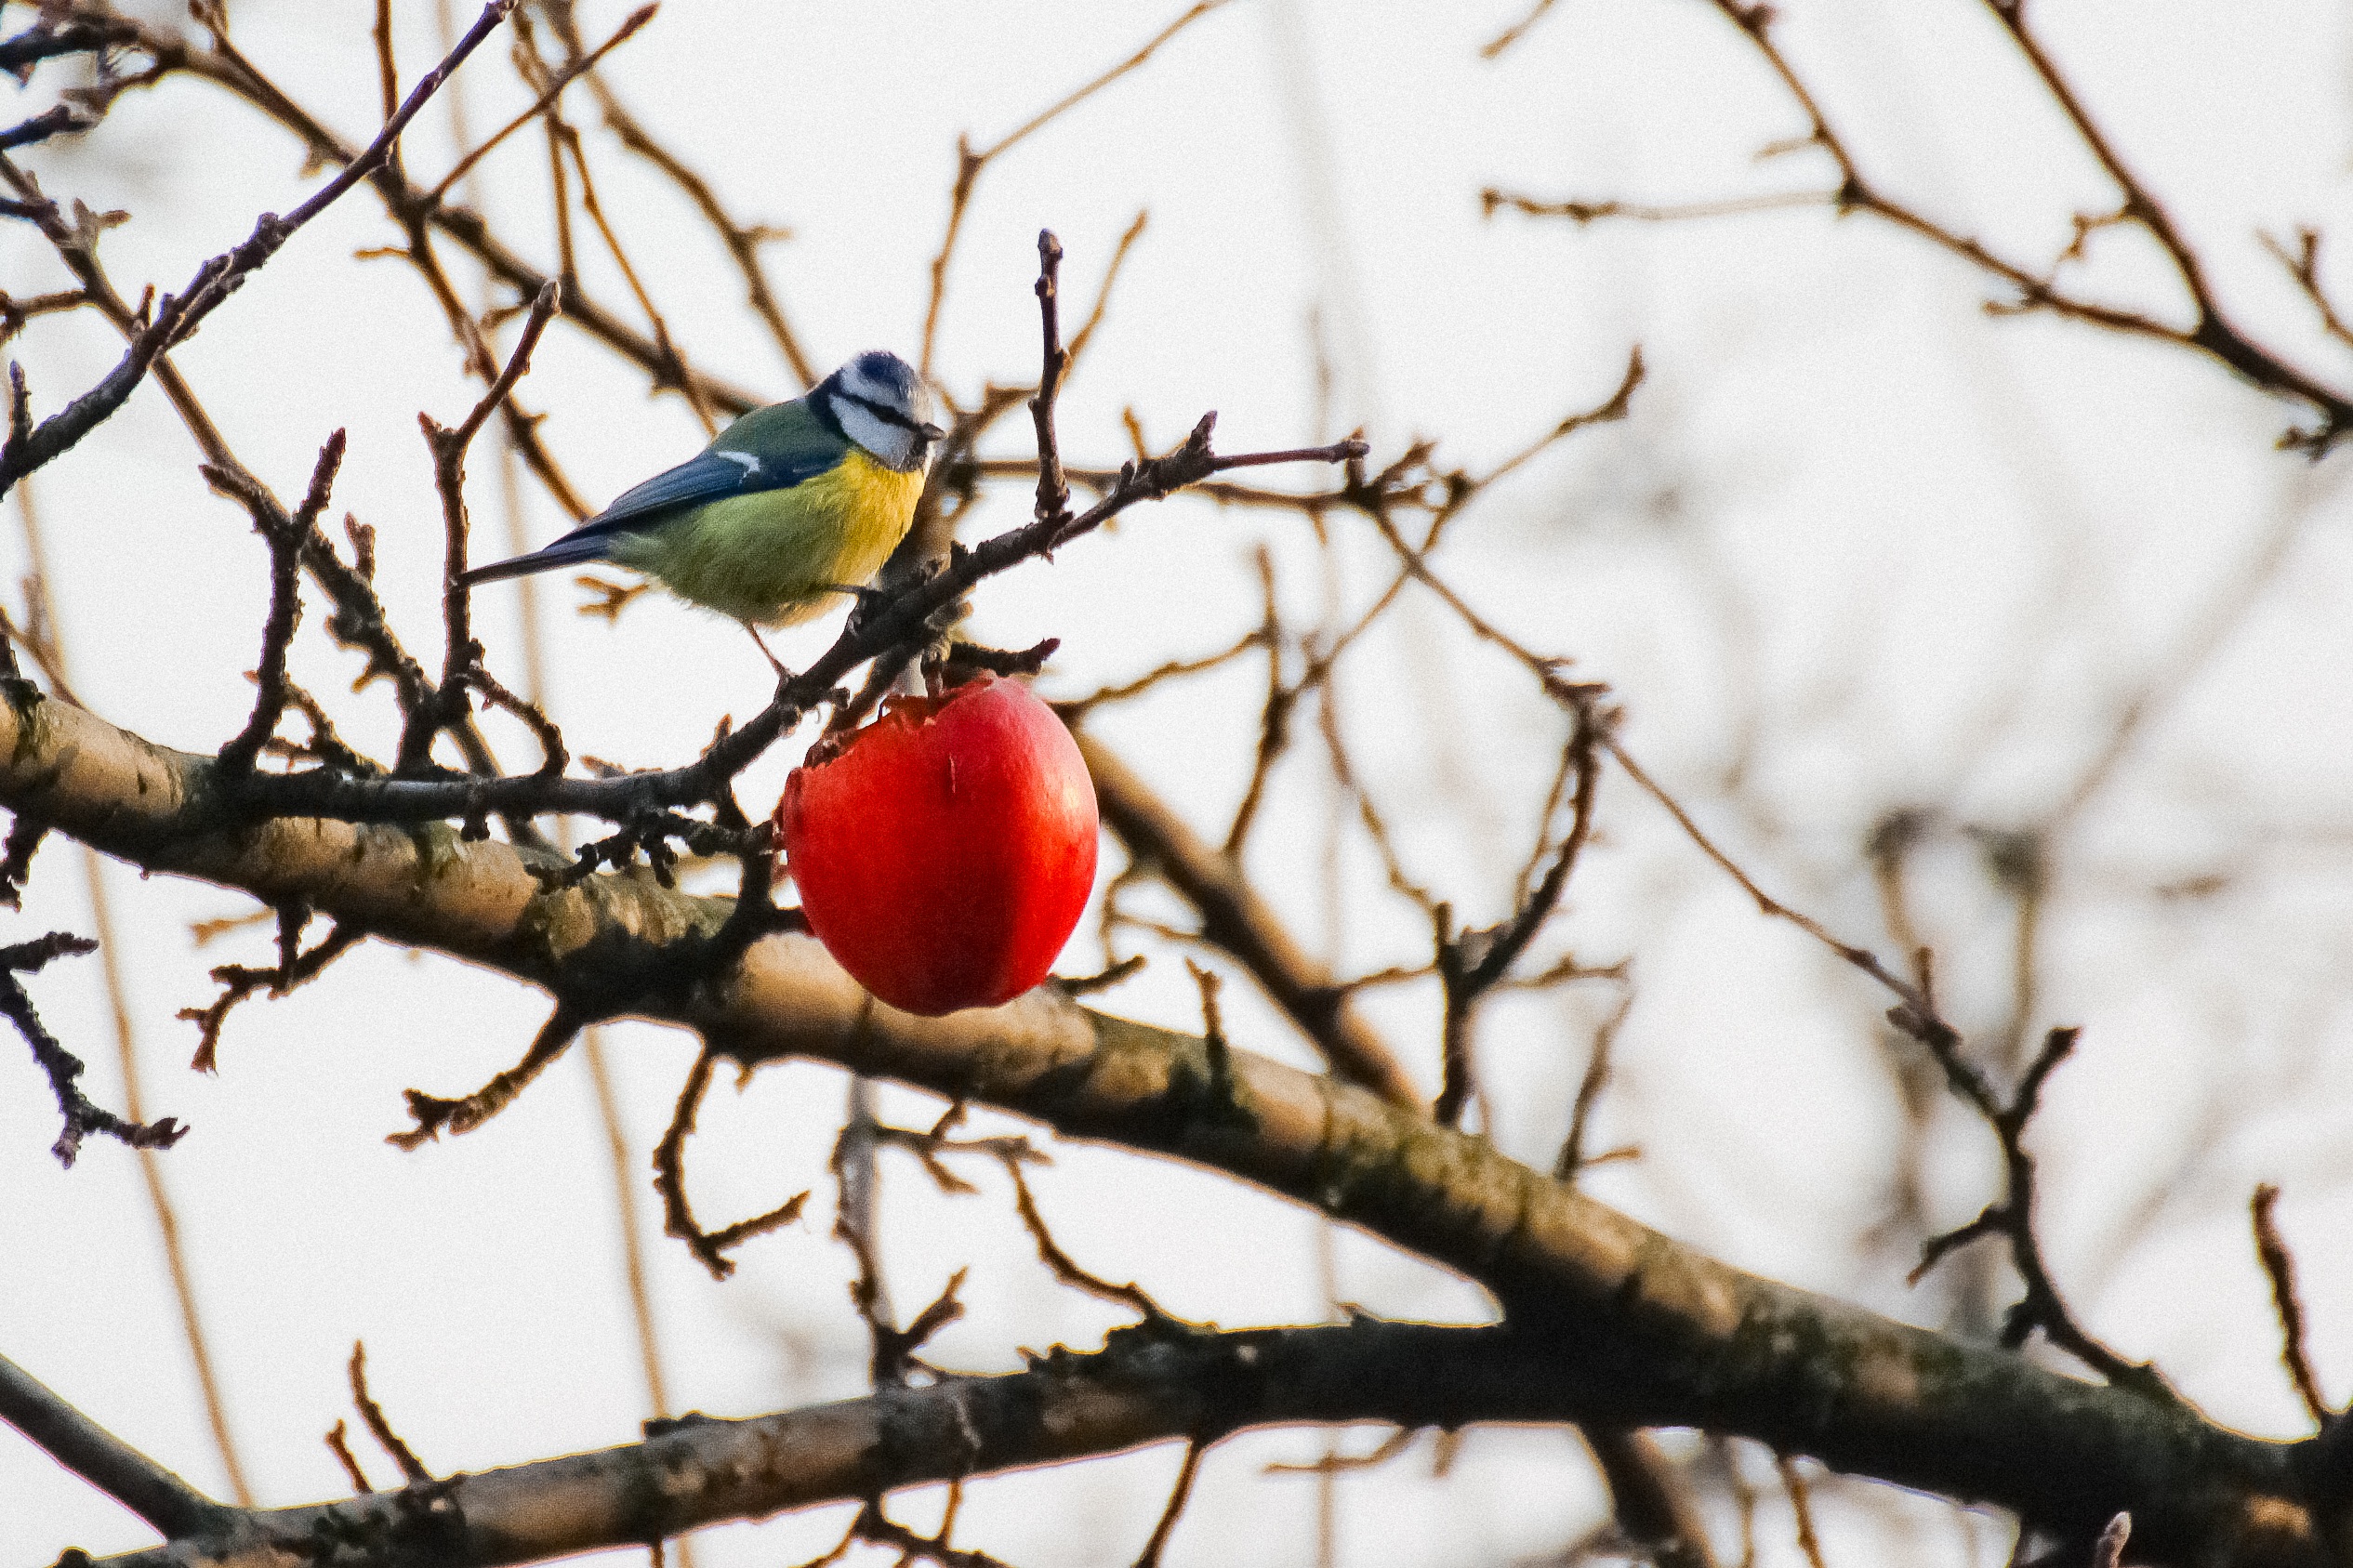
apple, nature, branch, winter, bird, flower, wildlife, spring, beak, fauna, twig, vertebrate, chickadee, perching bird